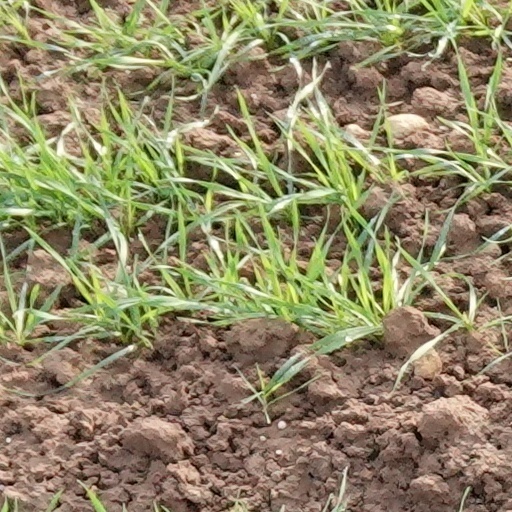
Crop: wheat